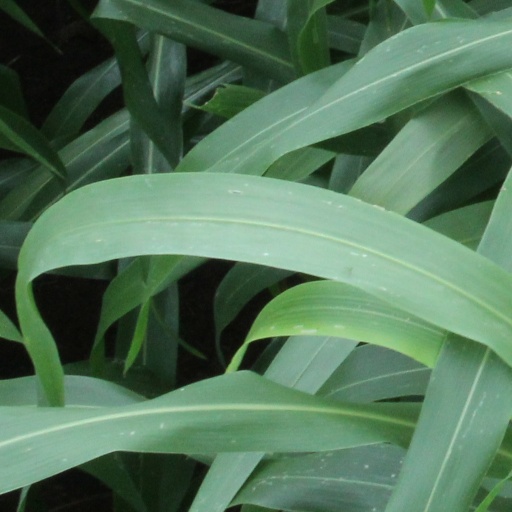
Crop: sorghum